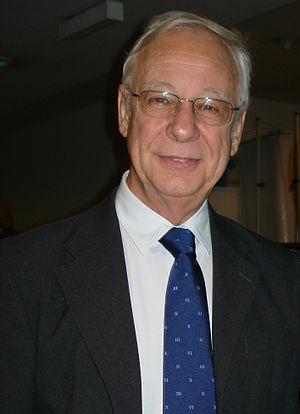
José Joaquín Brunner Ried est un politicien et chercheur chilien.